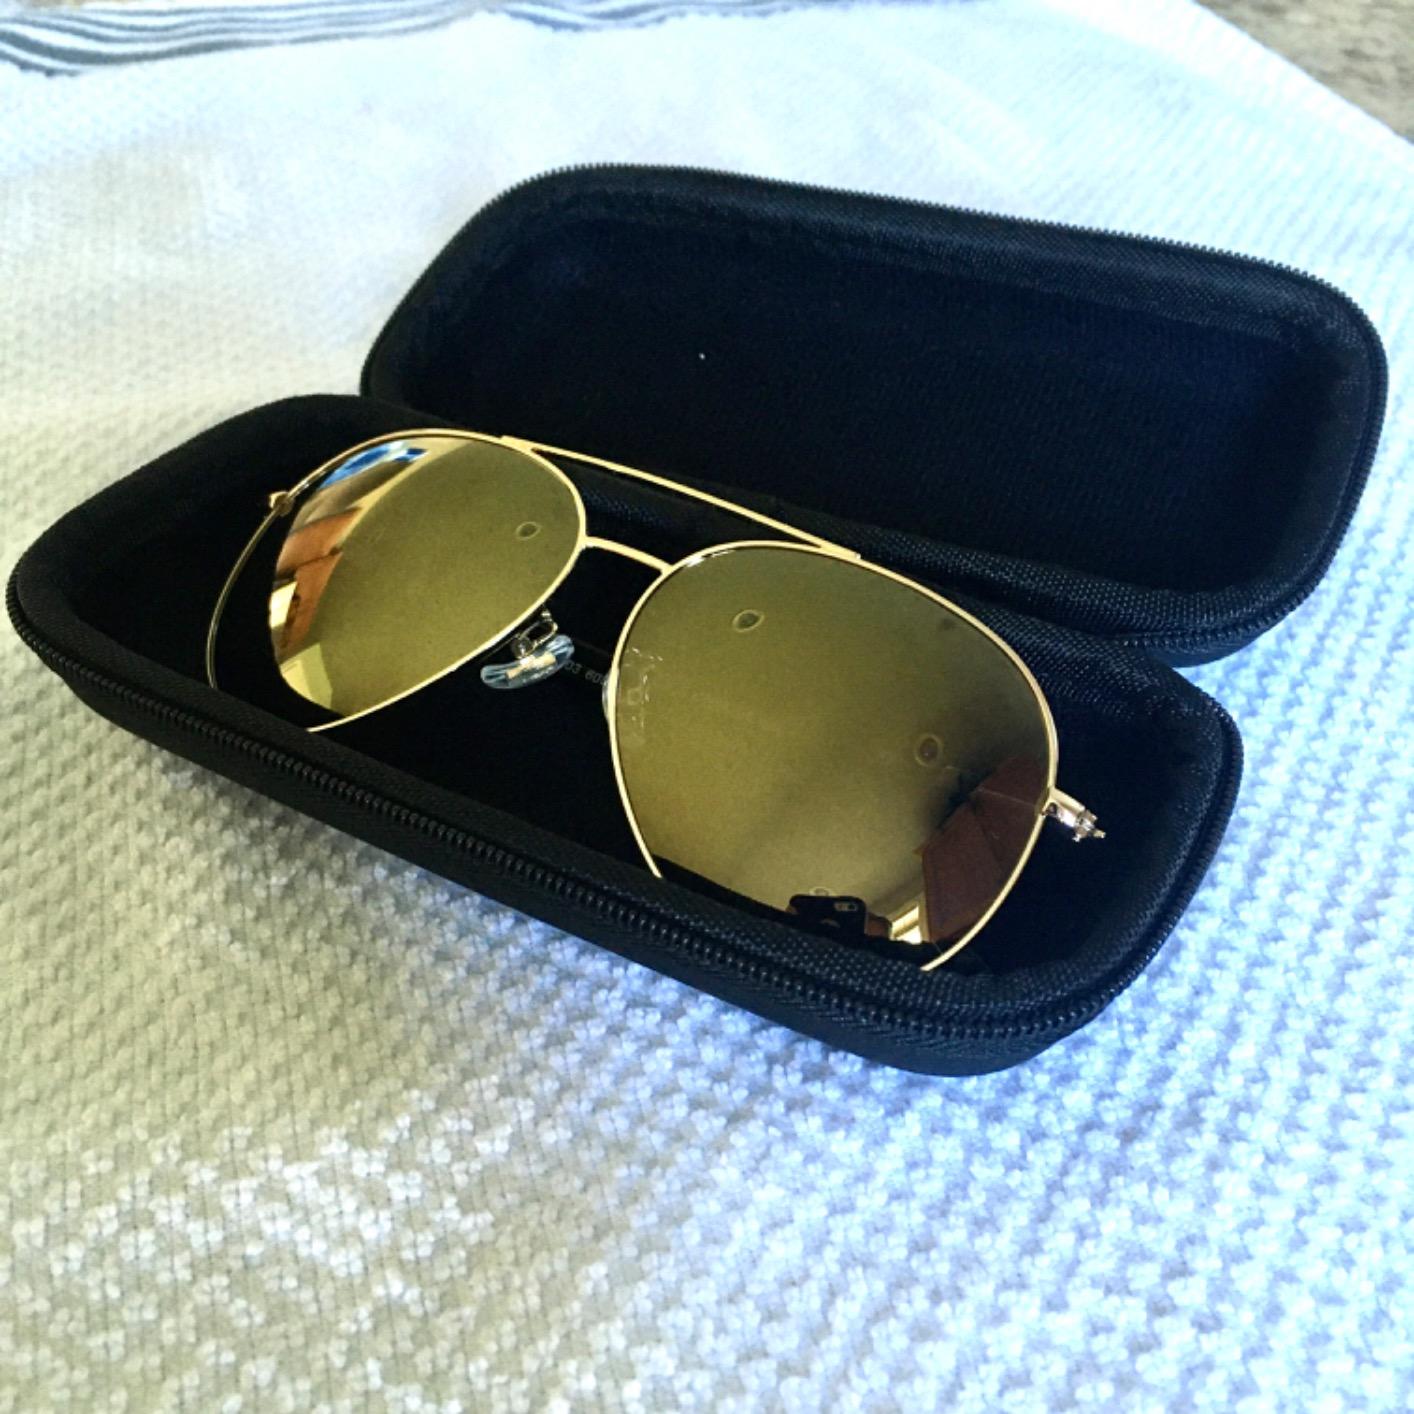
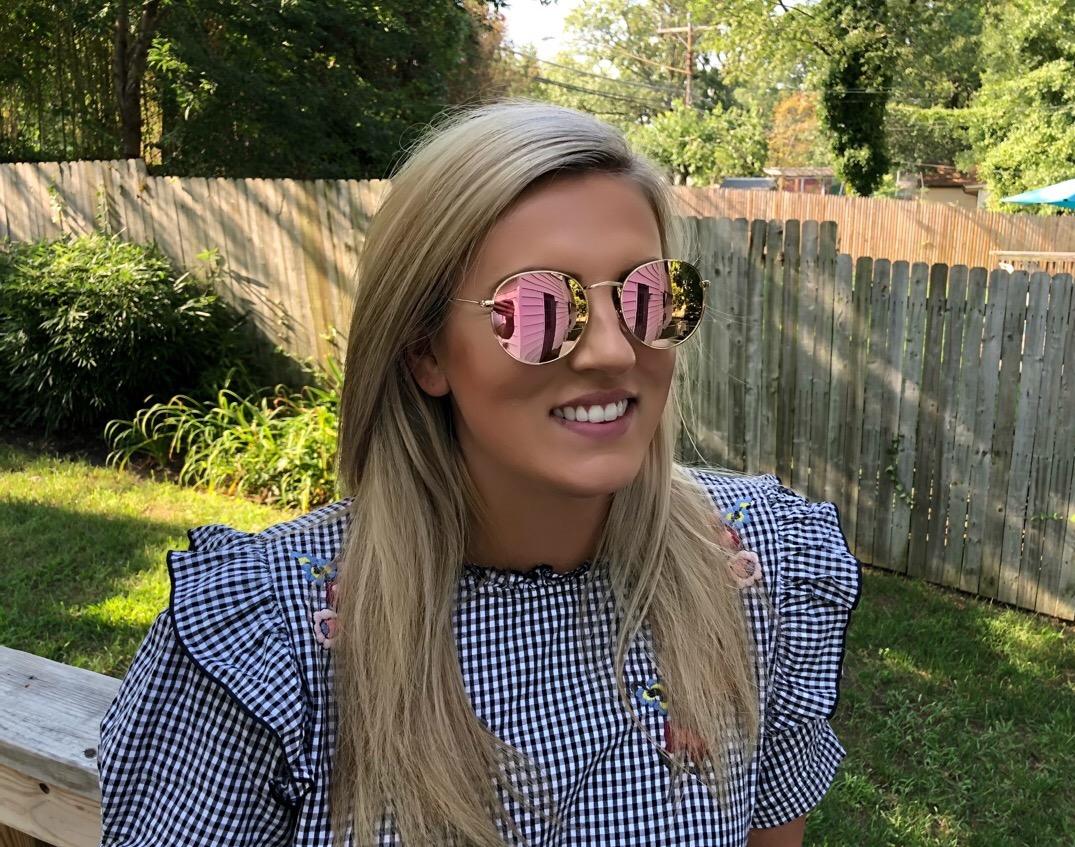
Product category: accessories_sunglasses
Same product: no